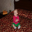
Label: baby